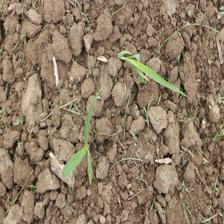
Label: Sorghum